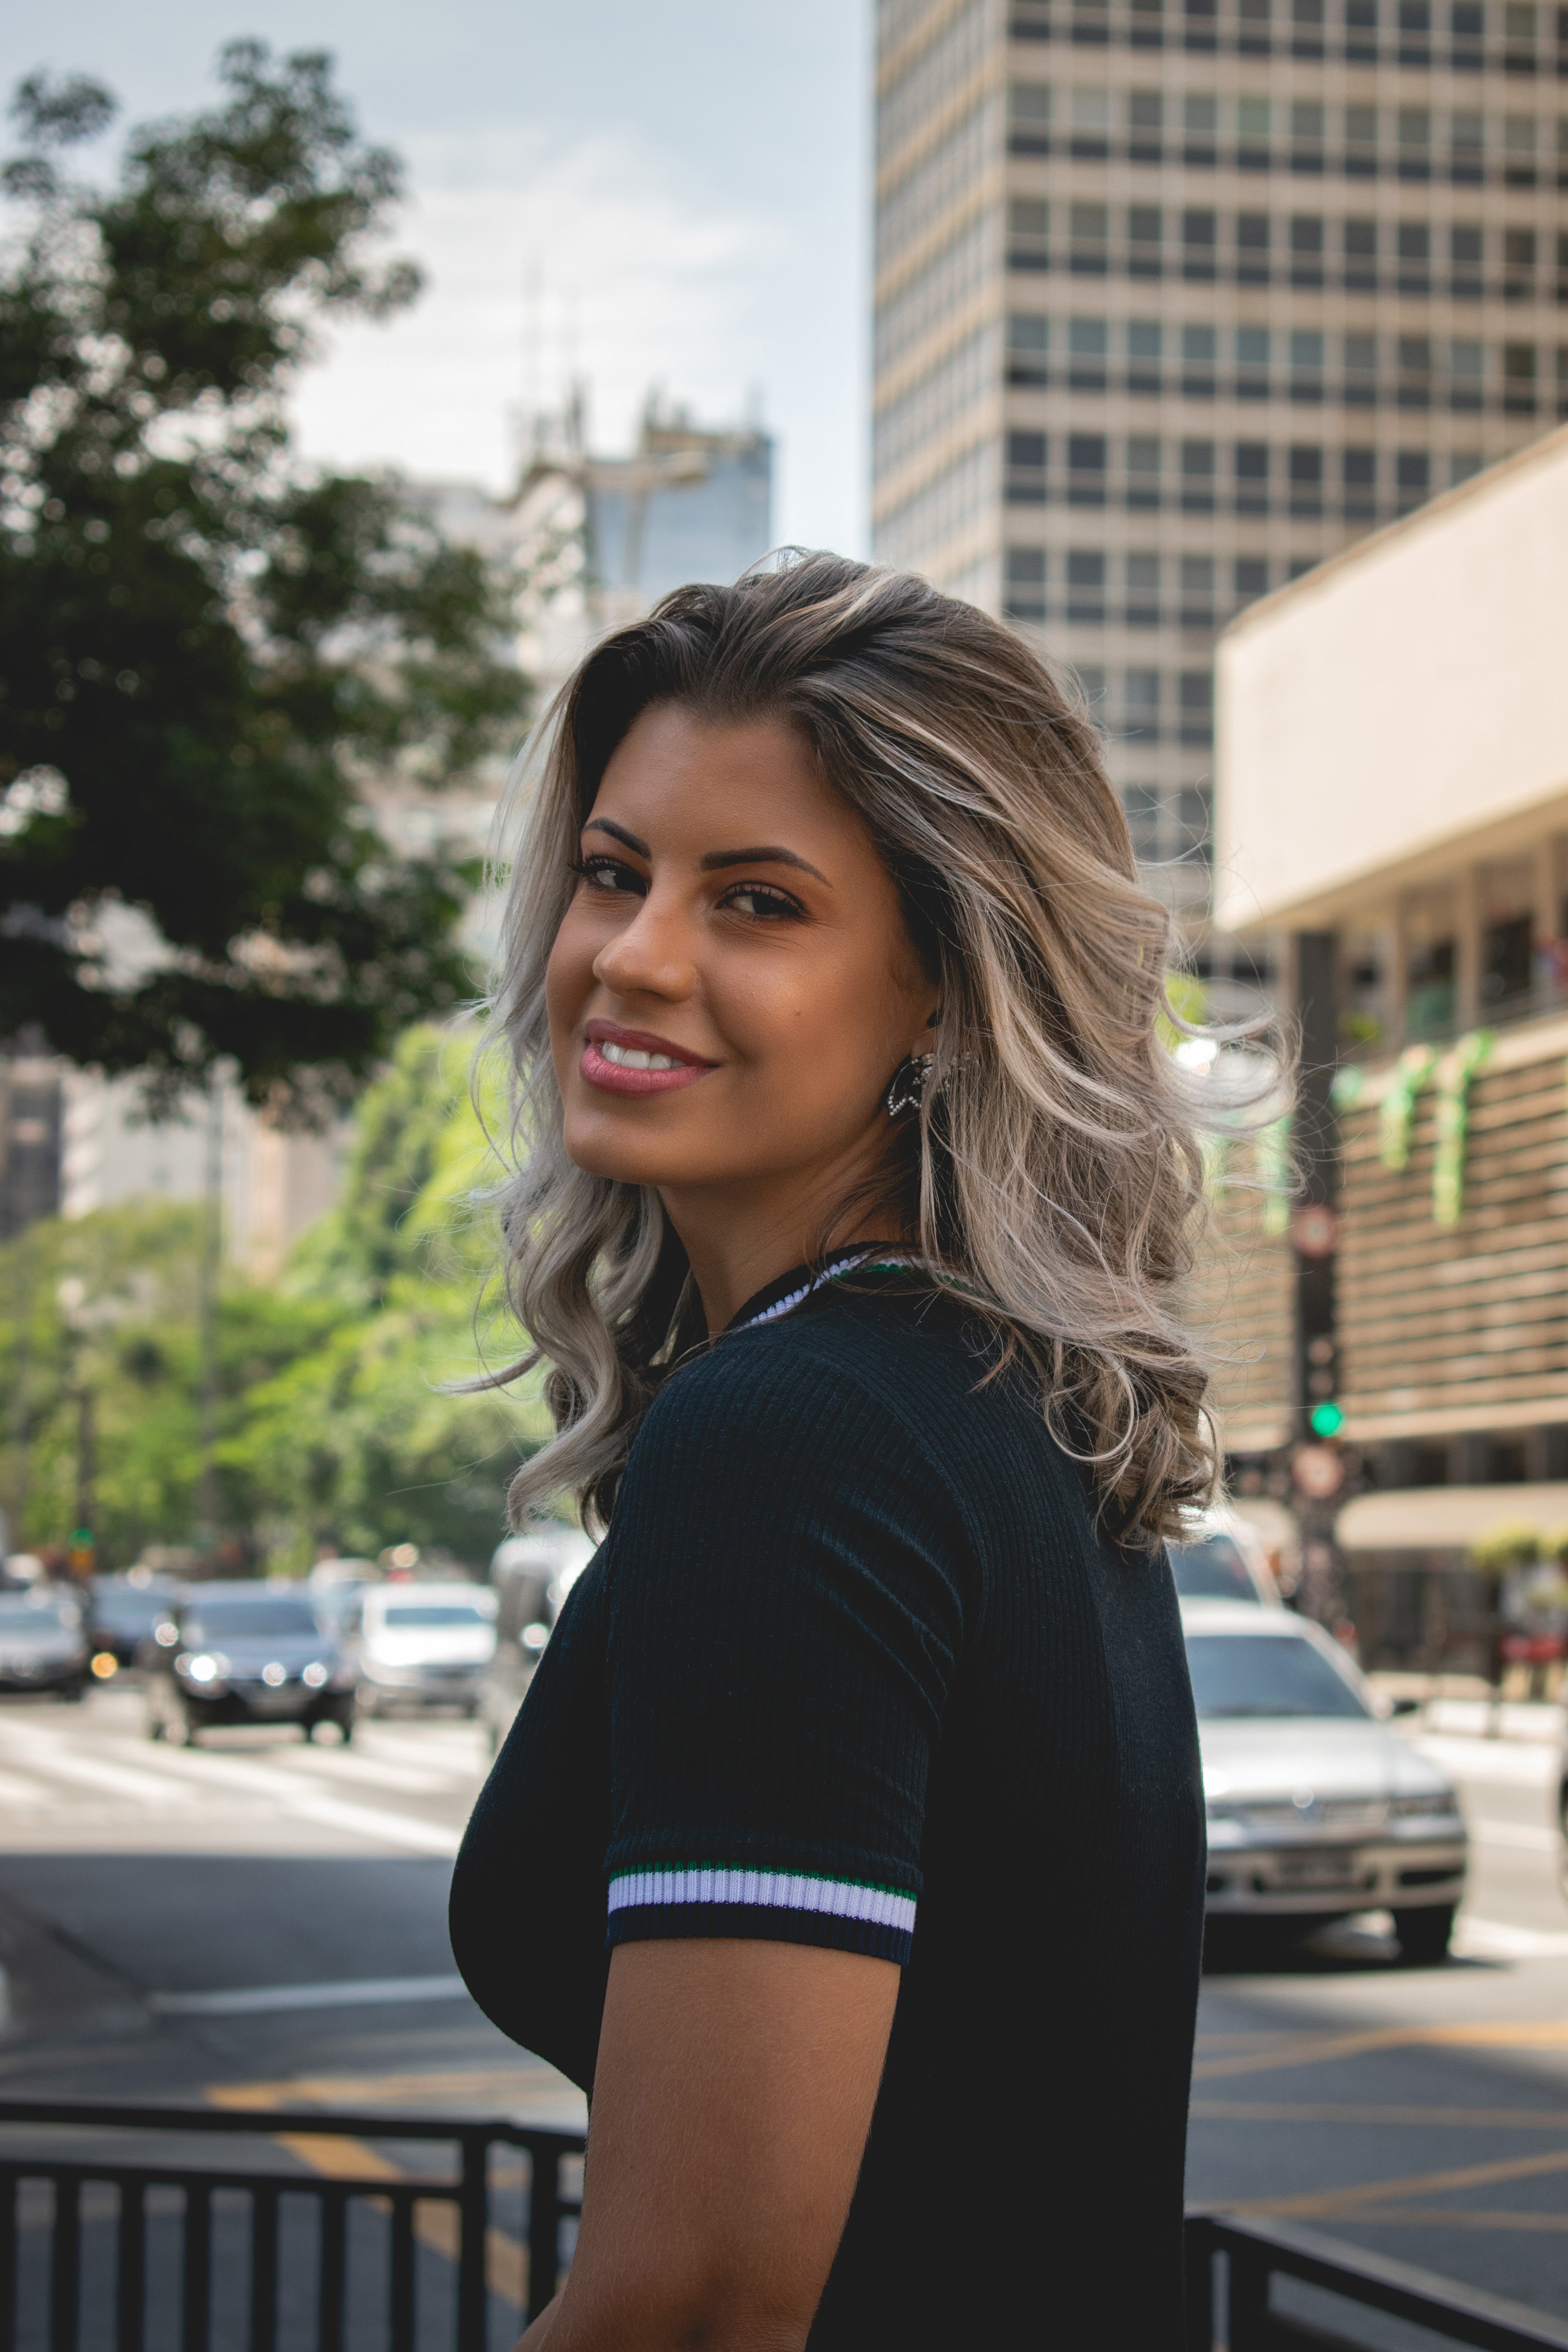
hair, face, photograph, beauty, shoulder, blond, hairstyle, fashion, lip, photo shoot, snapshot, long hair, smile, model, photography, eye, brown hair, street fashion, t shirt, vacation, black hair, dress, neck, street, city, top, tourism, style, sleeve